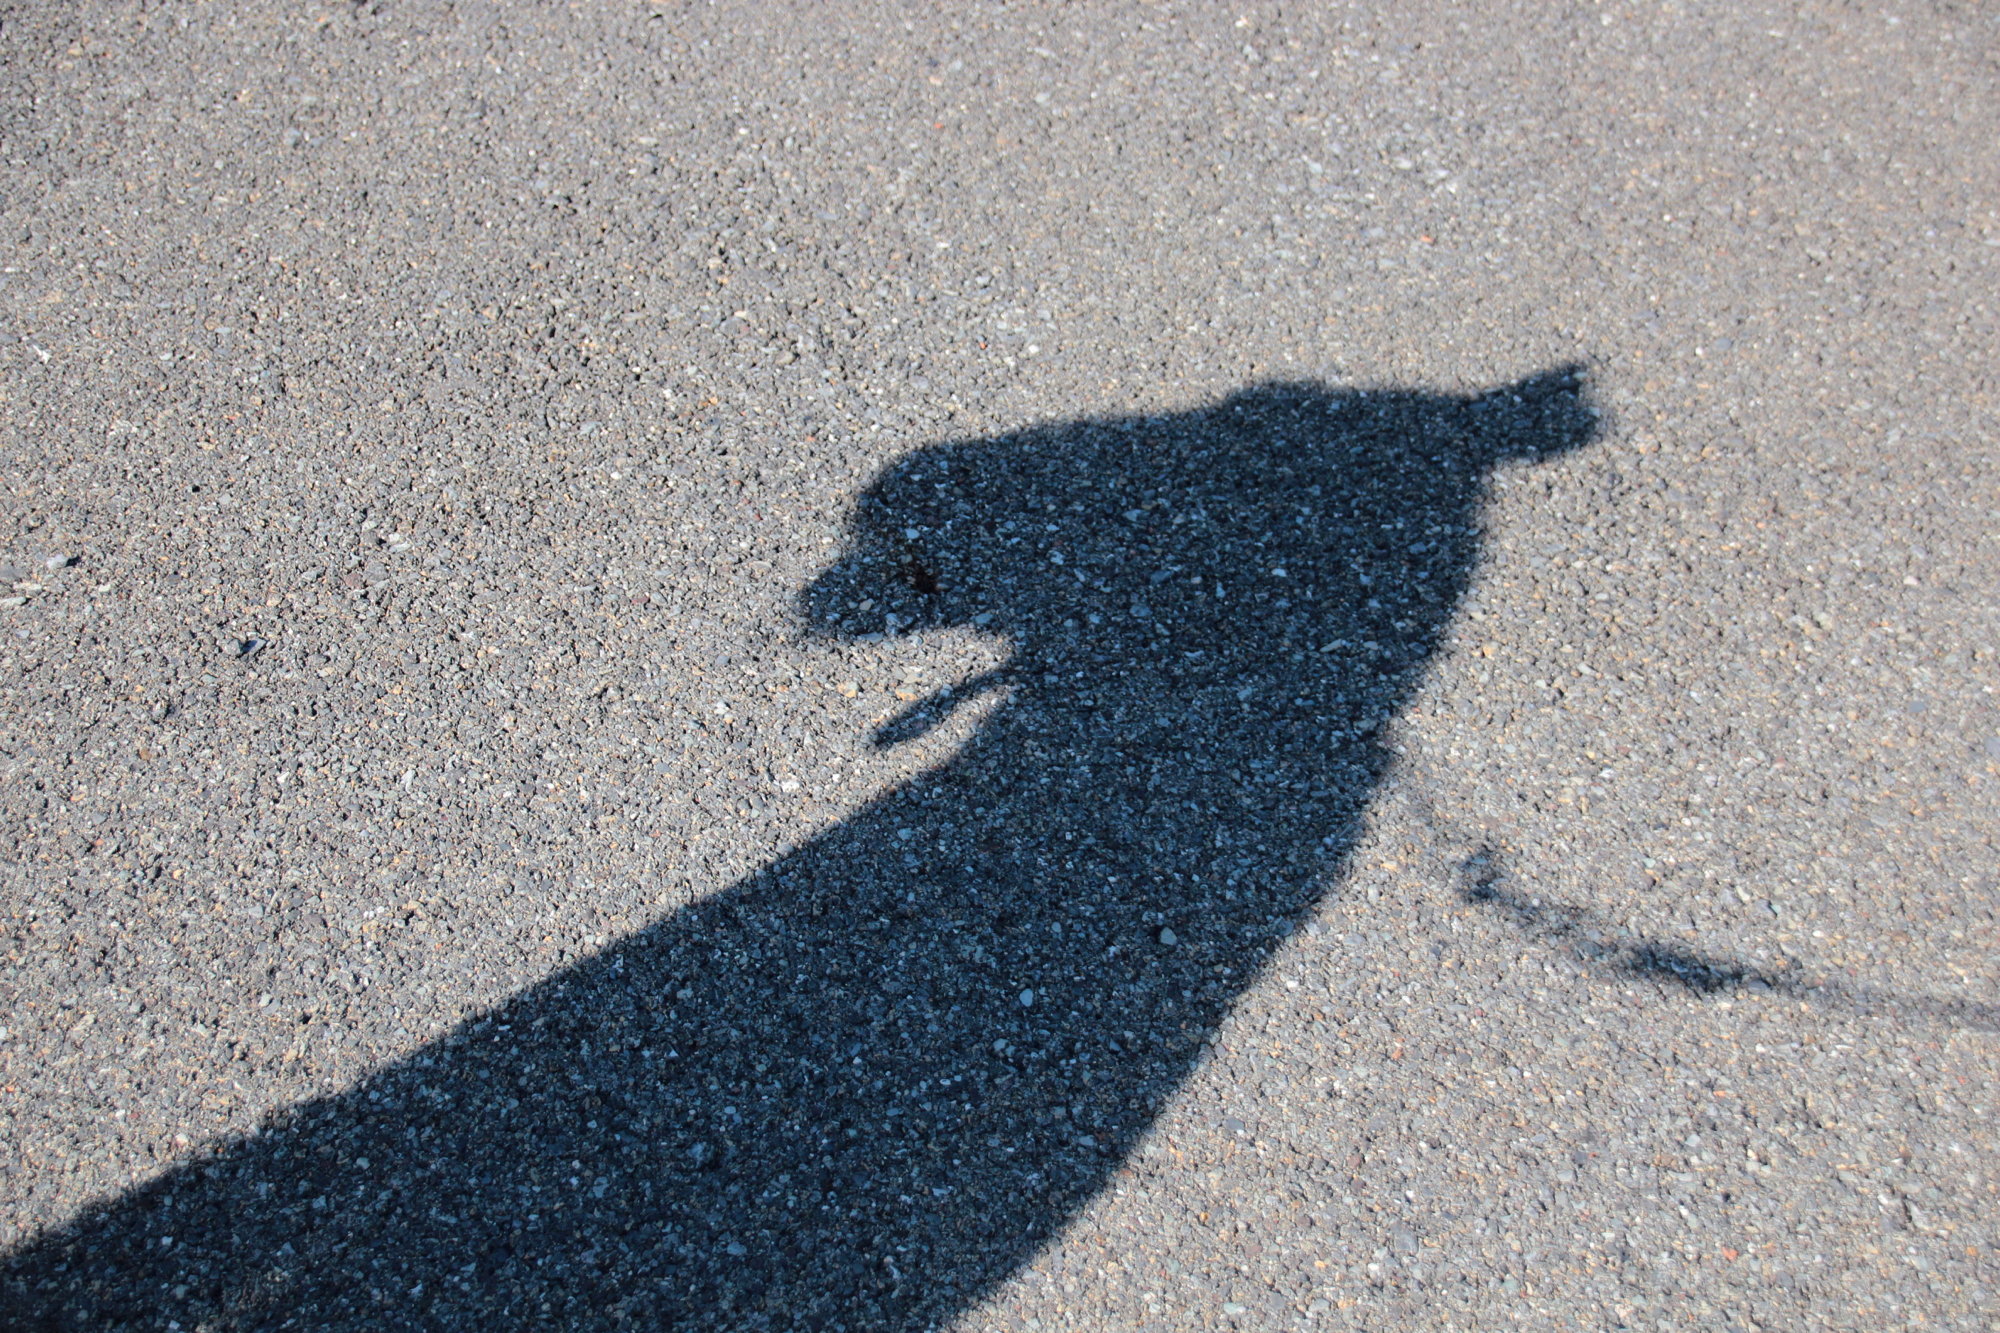
sand, floor, footprint, asphalt, shadow, soil, blue, material, 3652015, odc, natasha, airedale, 365the2015edition, day259, idratherbe, walkingmydog, day259365, 16sep15, flooring, road surface